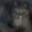
Label: raccoon